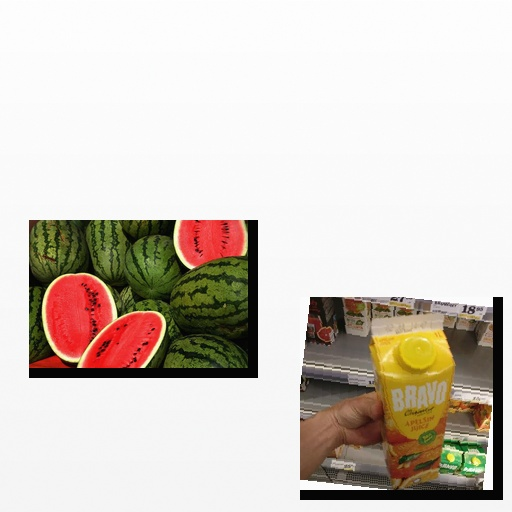
Food items: watermelon, orange_juice